Harry Bell Measures

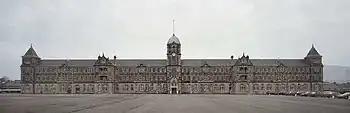
Redford Cavalry Barracks, Edinburgh

He had a varied career. In 1884 to 1892 he was in-house architect for William Willett, producing high-quality housing for the wealthy in London and South East England; these were normally in the ornate red-brick Queen Anne style popular at the time. The buildings designed included 69 – 79 The Drive, Hove, built in 1887.